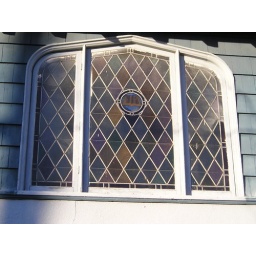
stained glass in church window